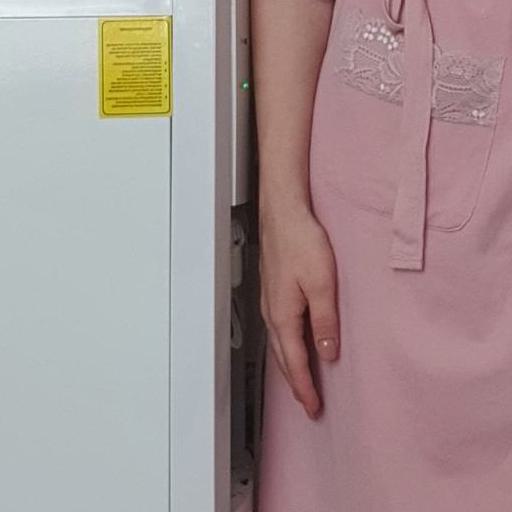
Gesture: no_gesture